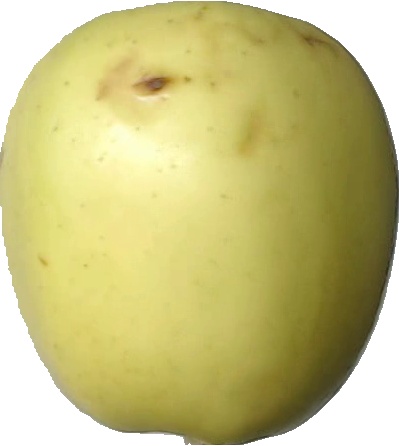
Label: apple_golden_2